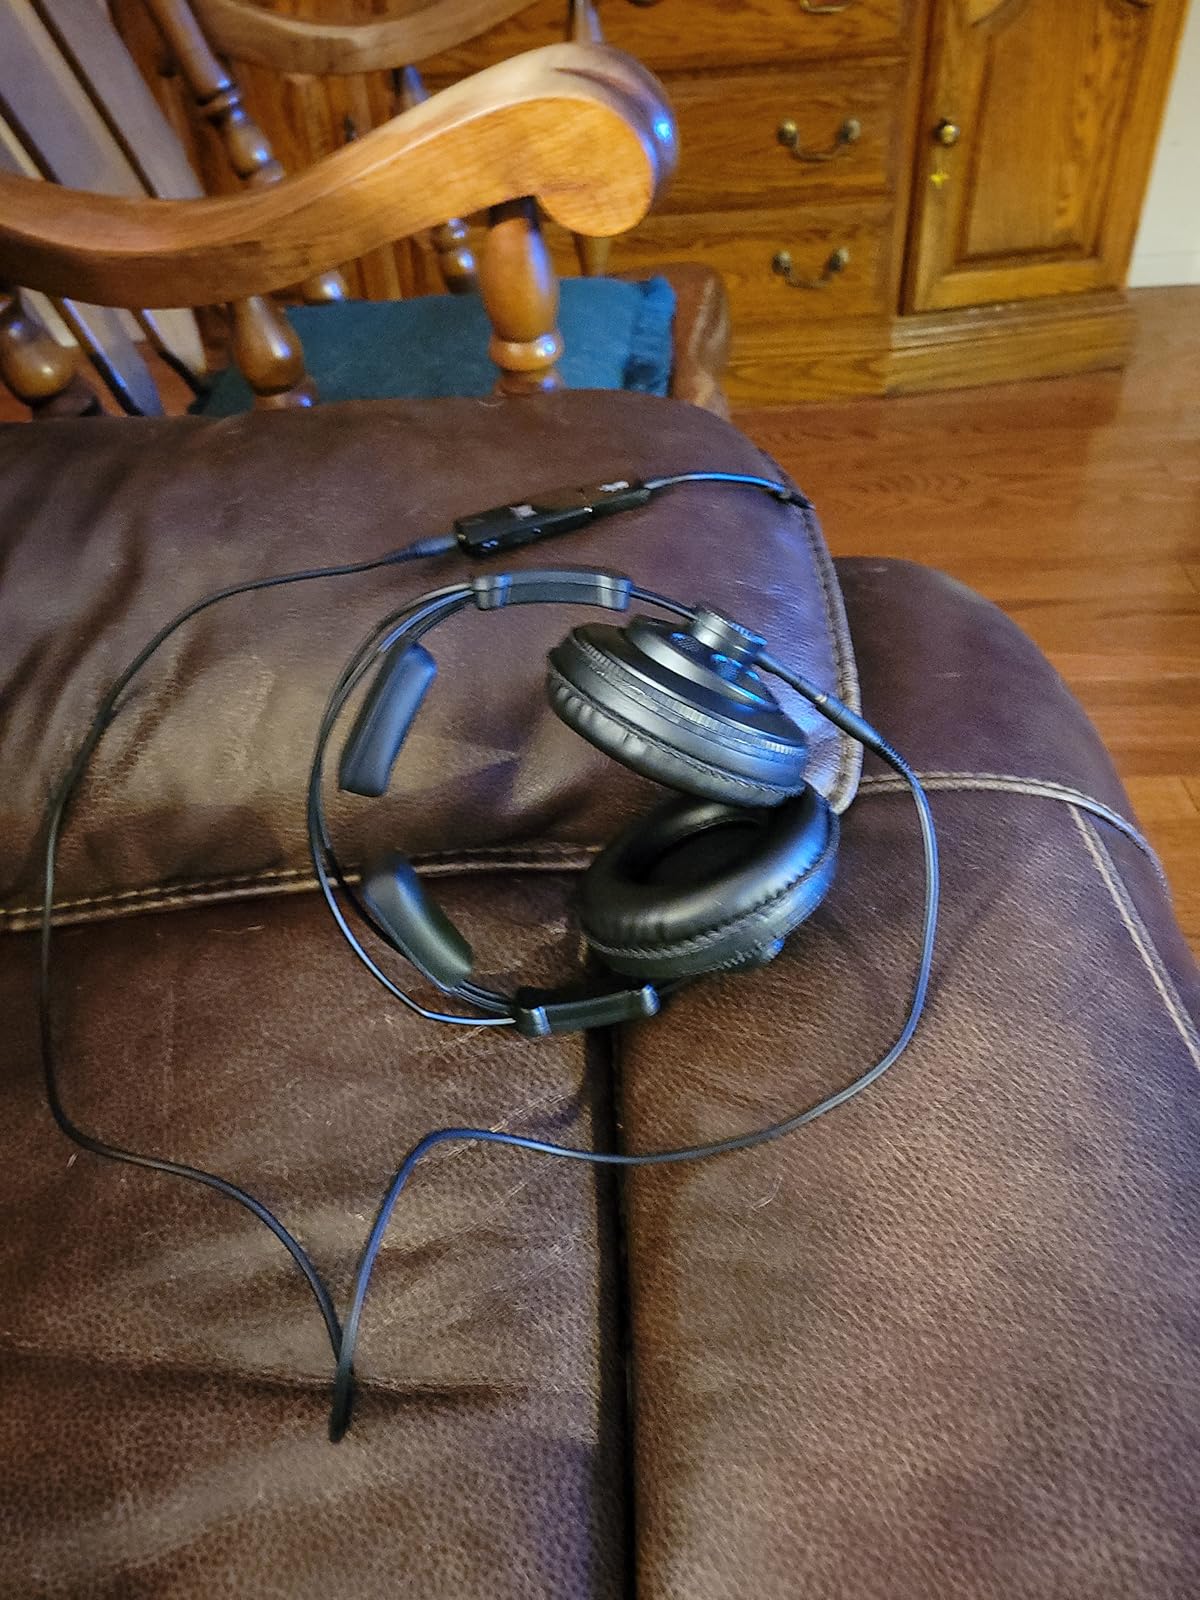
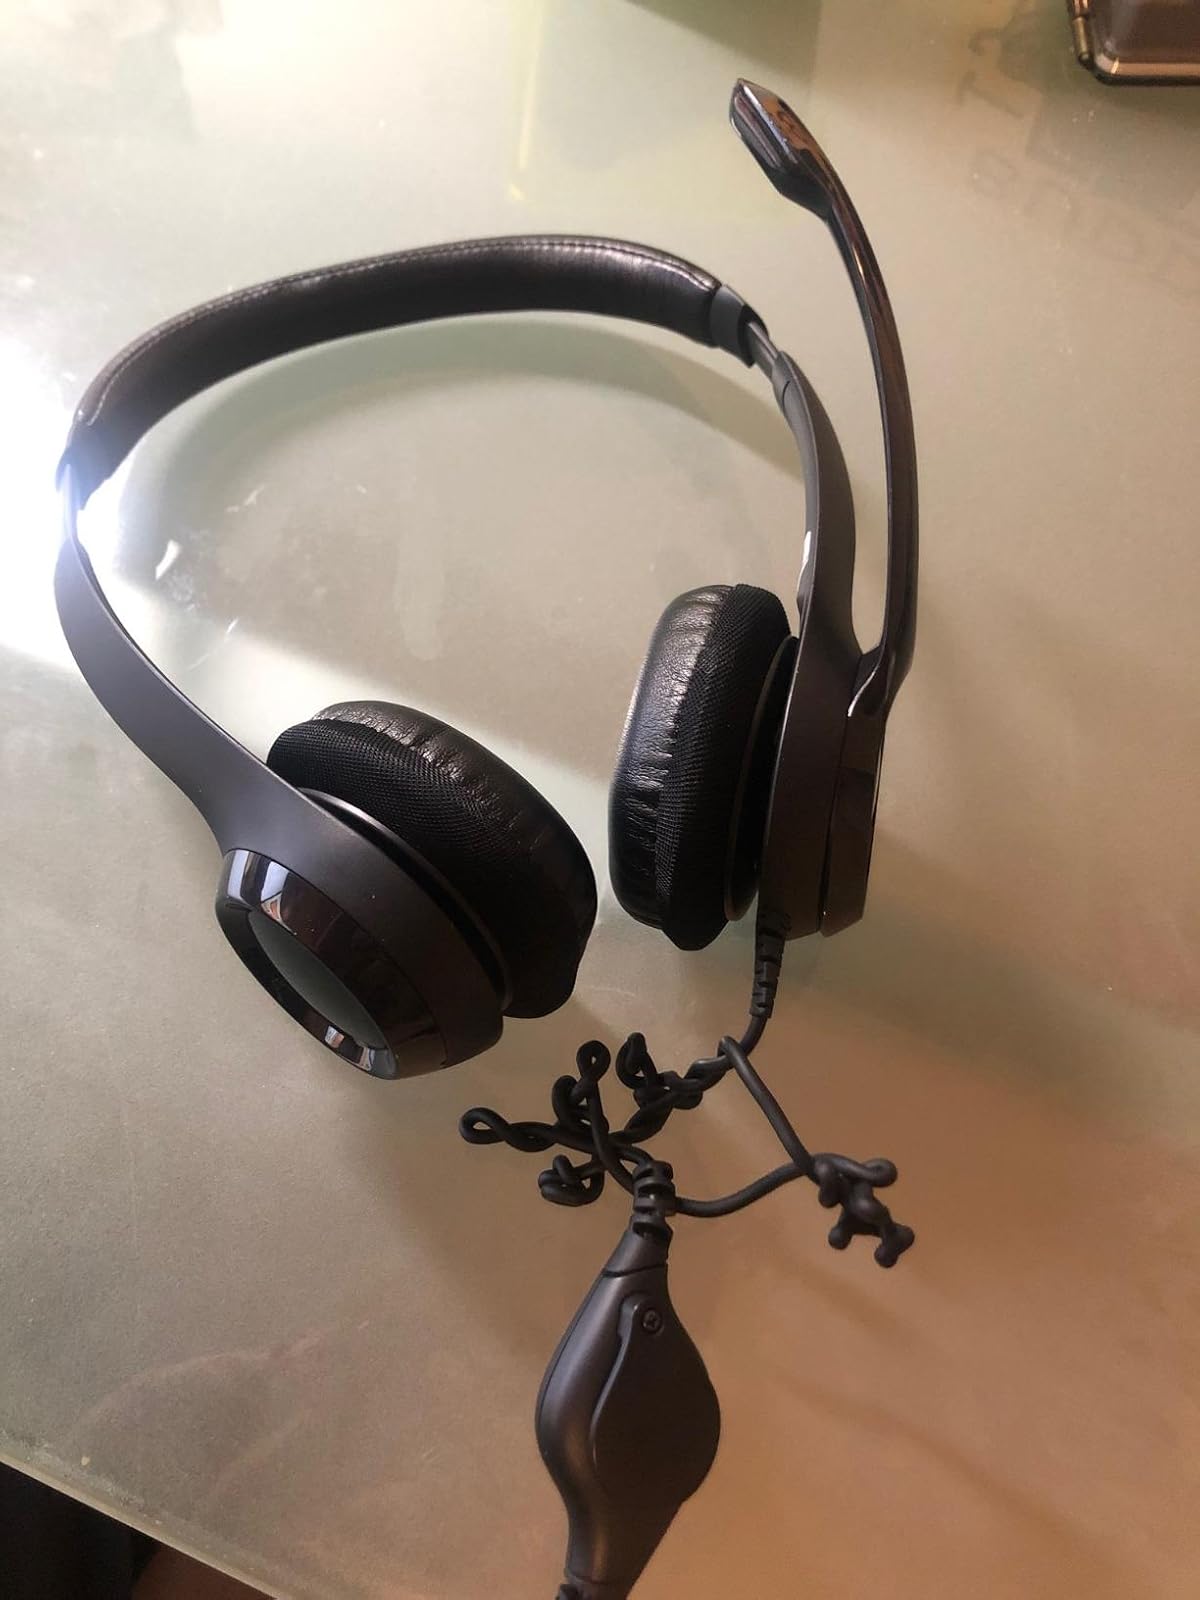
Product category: headphones
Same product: no